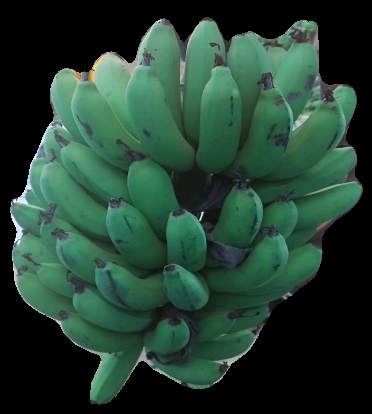
Variety: pachbale
Grade: grade2